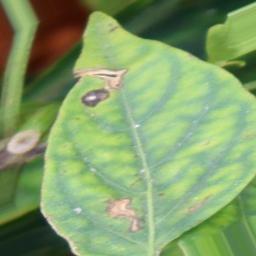
Label: nutritional